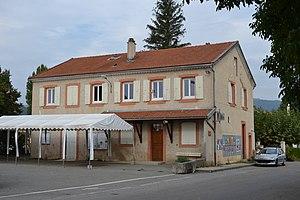
mairie de La Bâtie-Montsaléon
La Bâtie-Montsaléon est une commune française située dans le département des Hautes-Alpes, en région Provence-Alpes-Côte d'Azur.